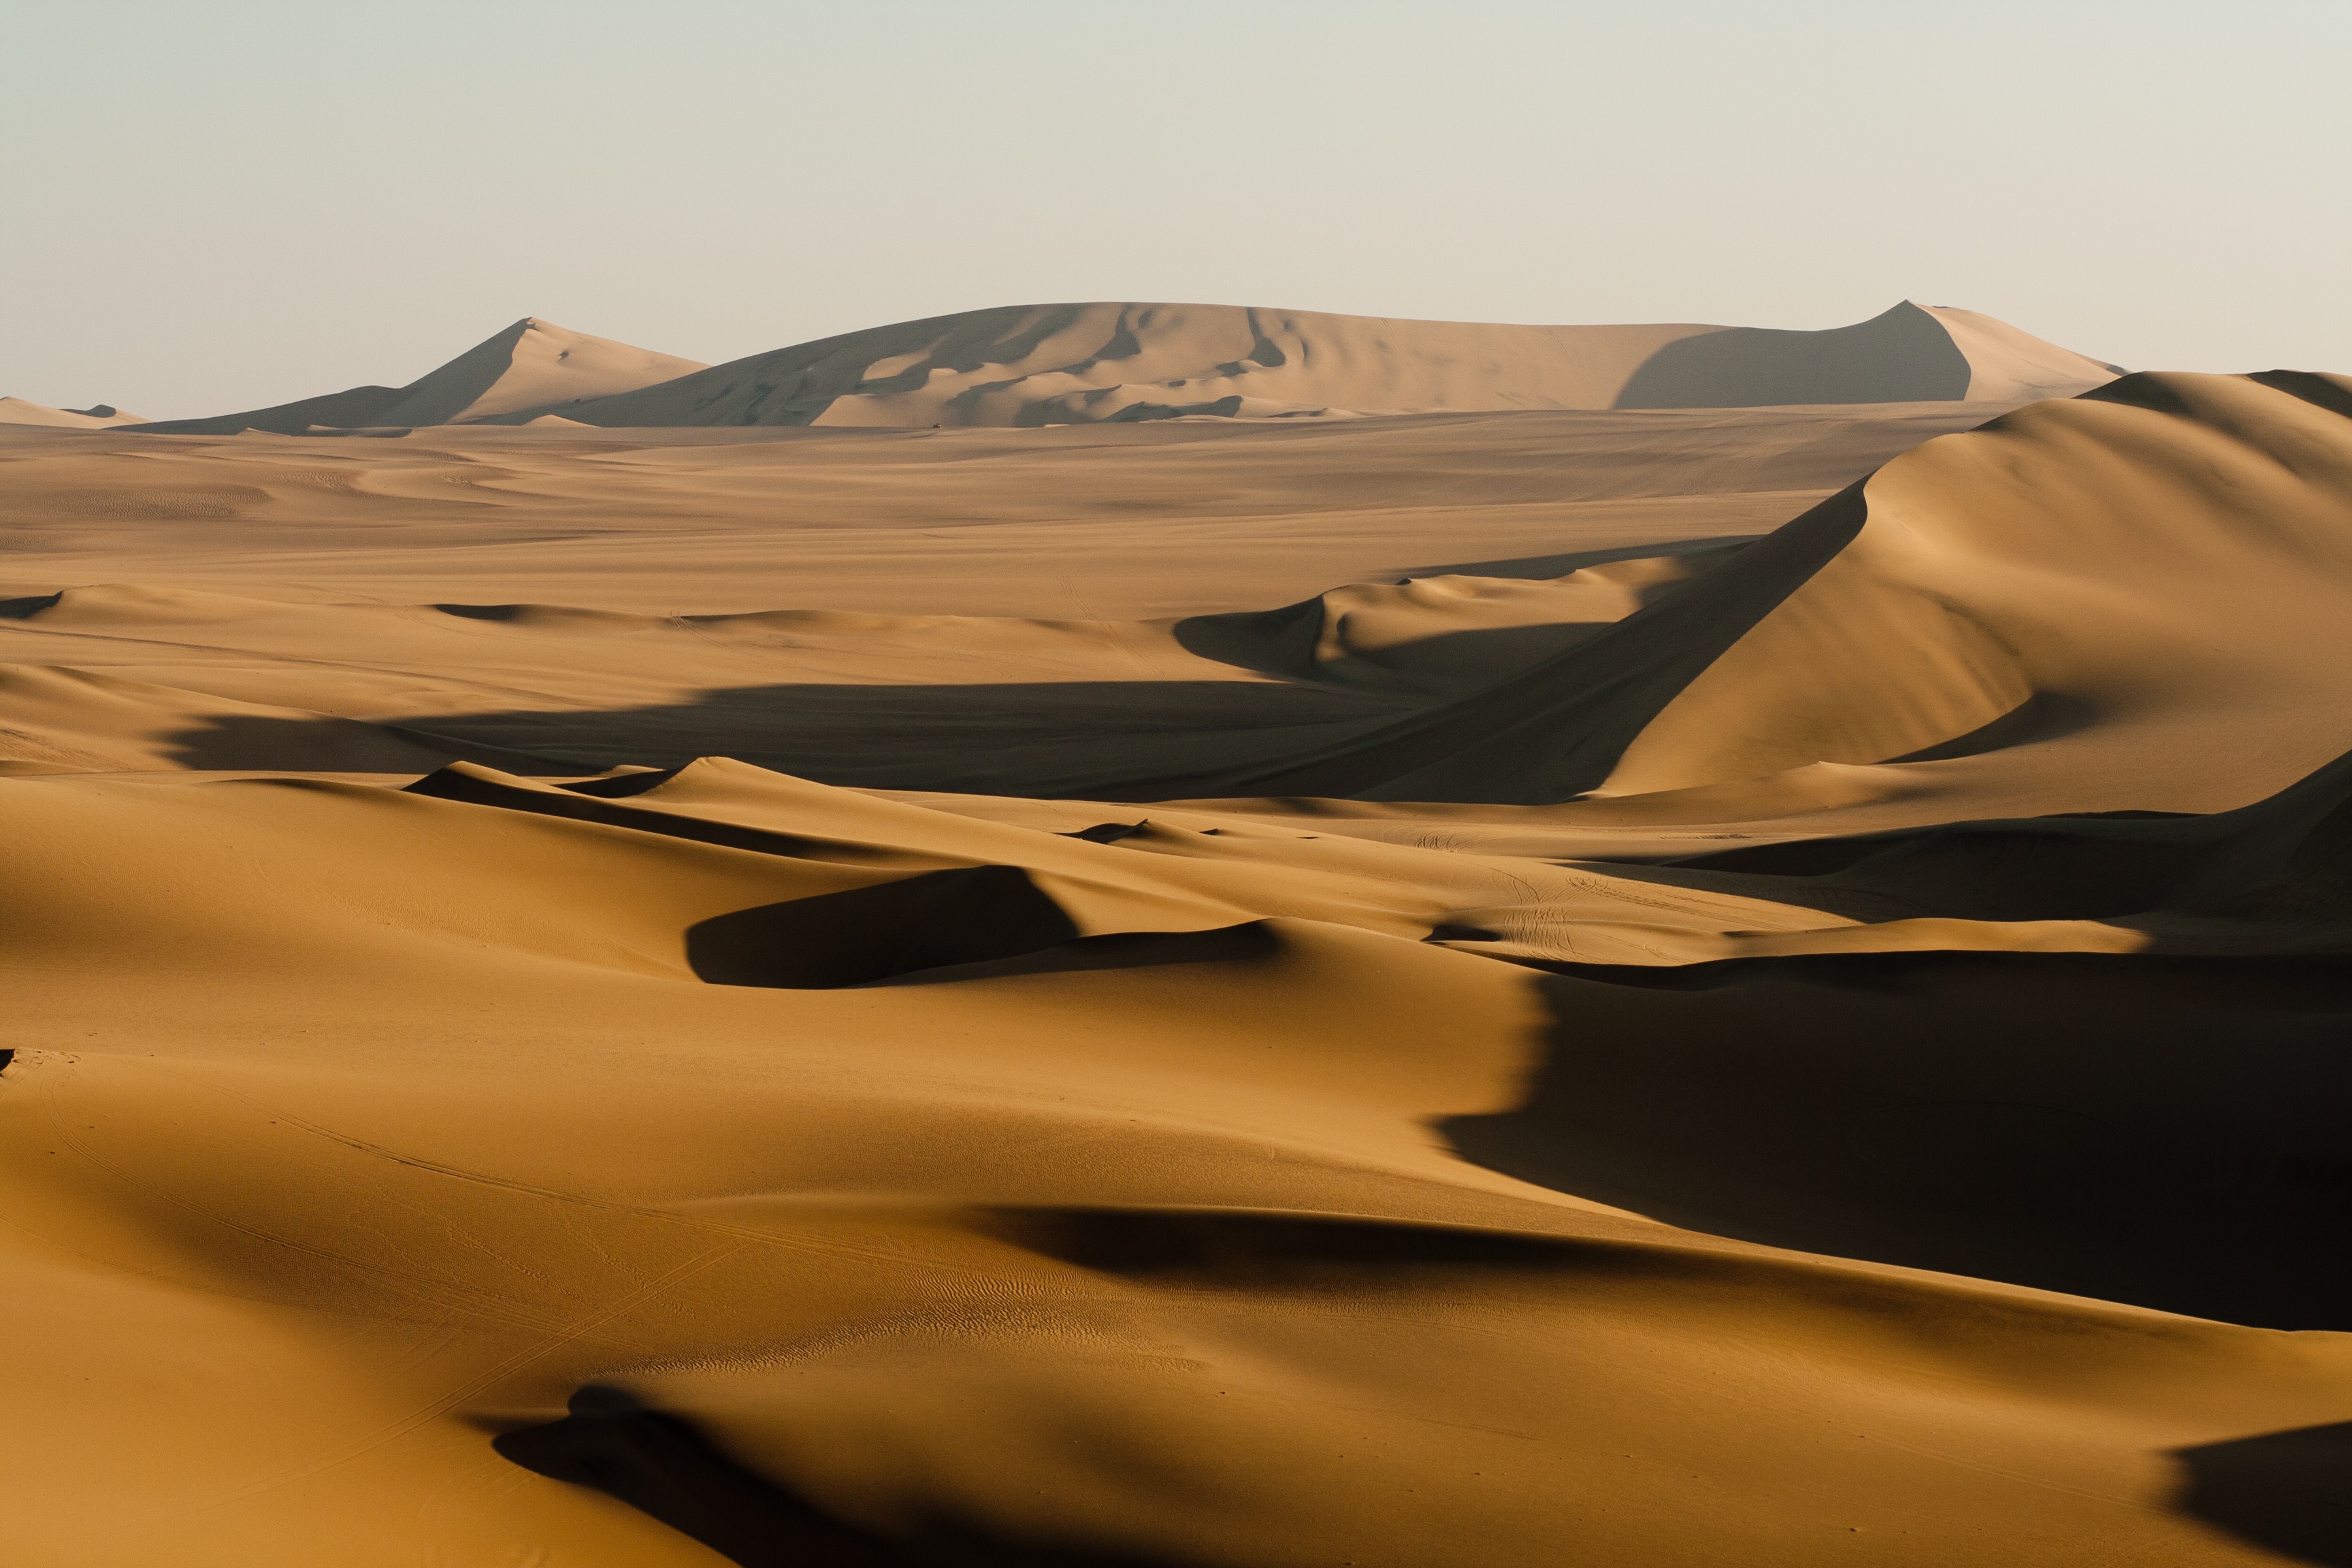
landscape, sand, arid, desert, dune, sand dune, habitat, sahara, landform, erg, natural environment, geographical feature, aeolian landform